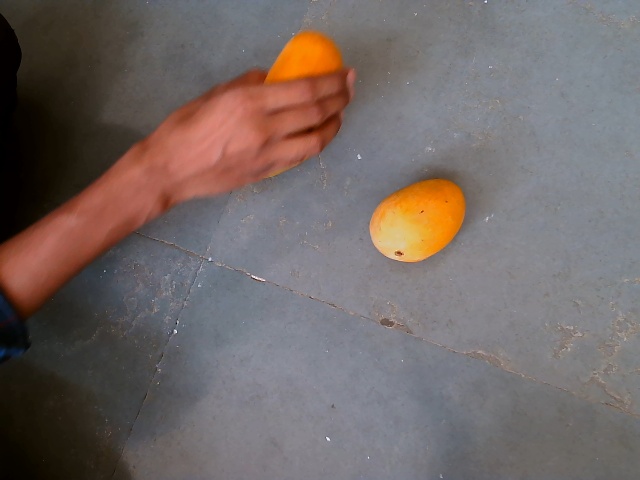
Label: Ripe_Mango